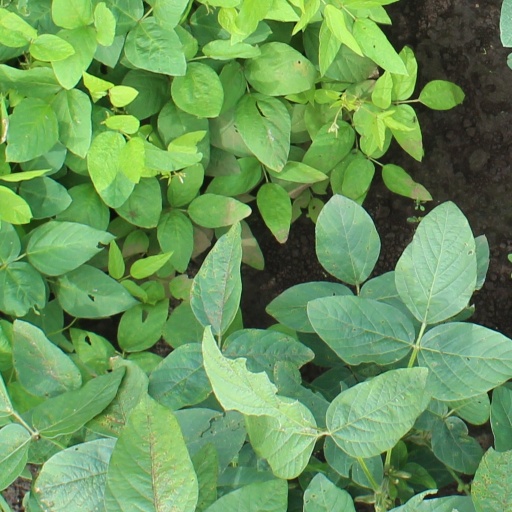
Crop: soybean